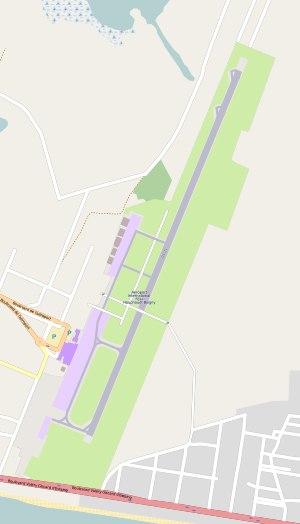
L'aéroport international Félix Houphouët-Boigny, est un aéroport international situé dans la commune de Port-Bouët du district d’Abidjan. Il s'agit de l'aéroport le plus important de Côte d'Ivoire pour le trafic aérien. L’aéroport est le hub de la nouvelle compagnie Air Côte d'Ivoire.